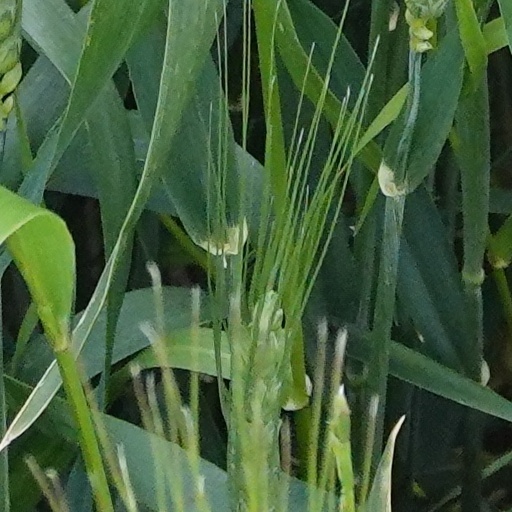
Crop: wheat